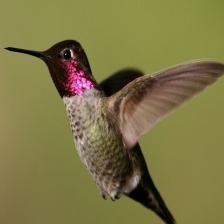
Species: ANNAS HUMMINGBIRD
Scientific name: CALYPTE ANNA
ImageNet parent category: hummingbird